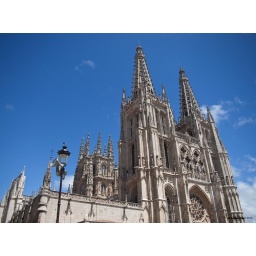
Cathedral under blue sky